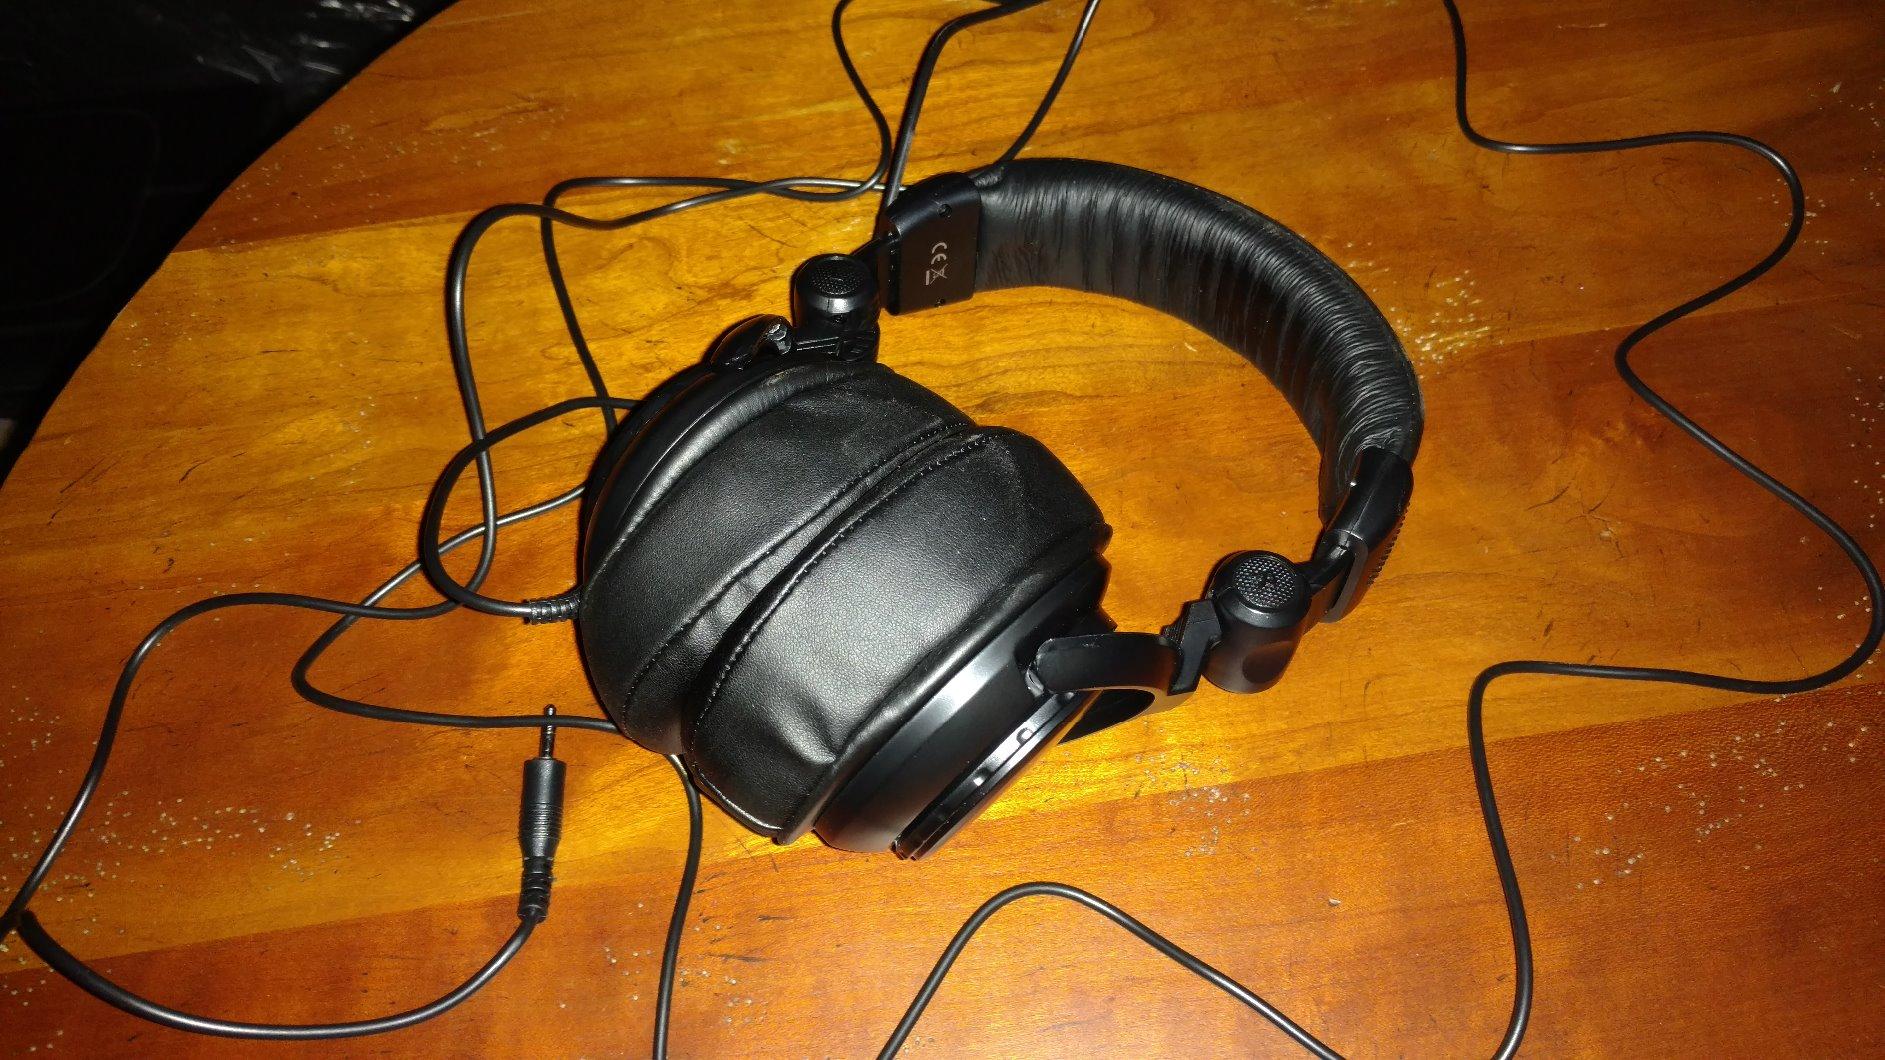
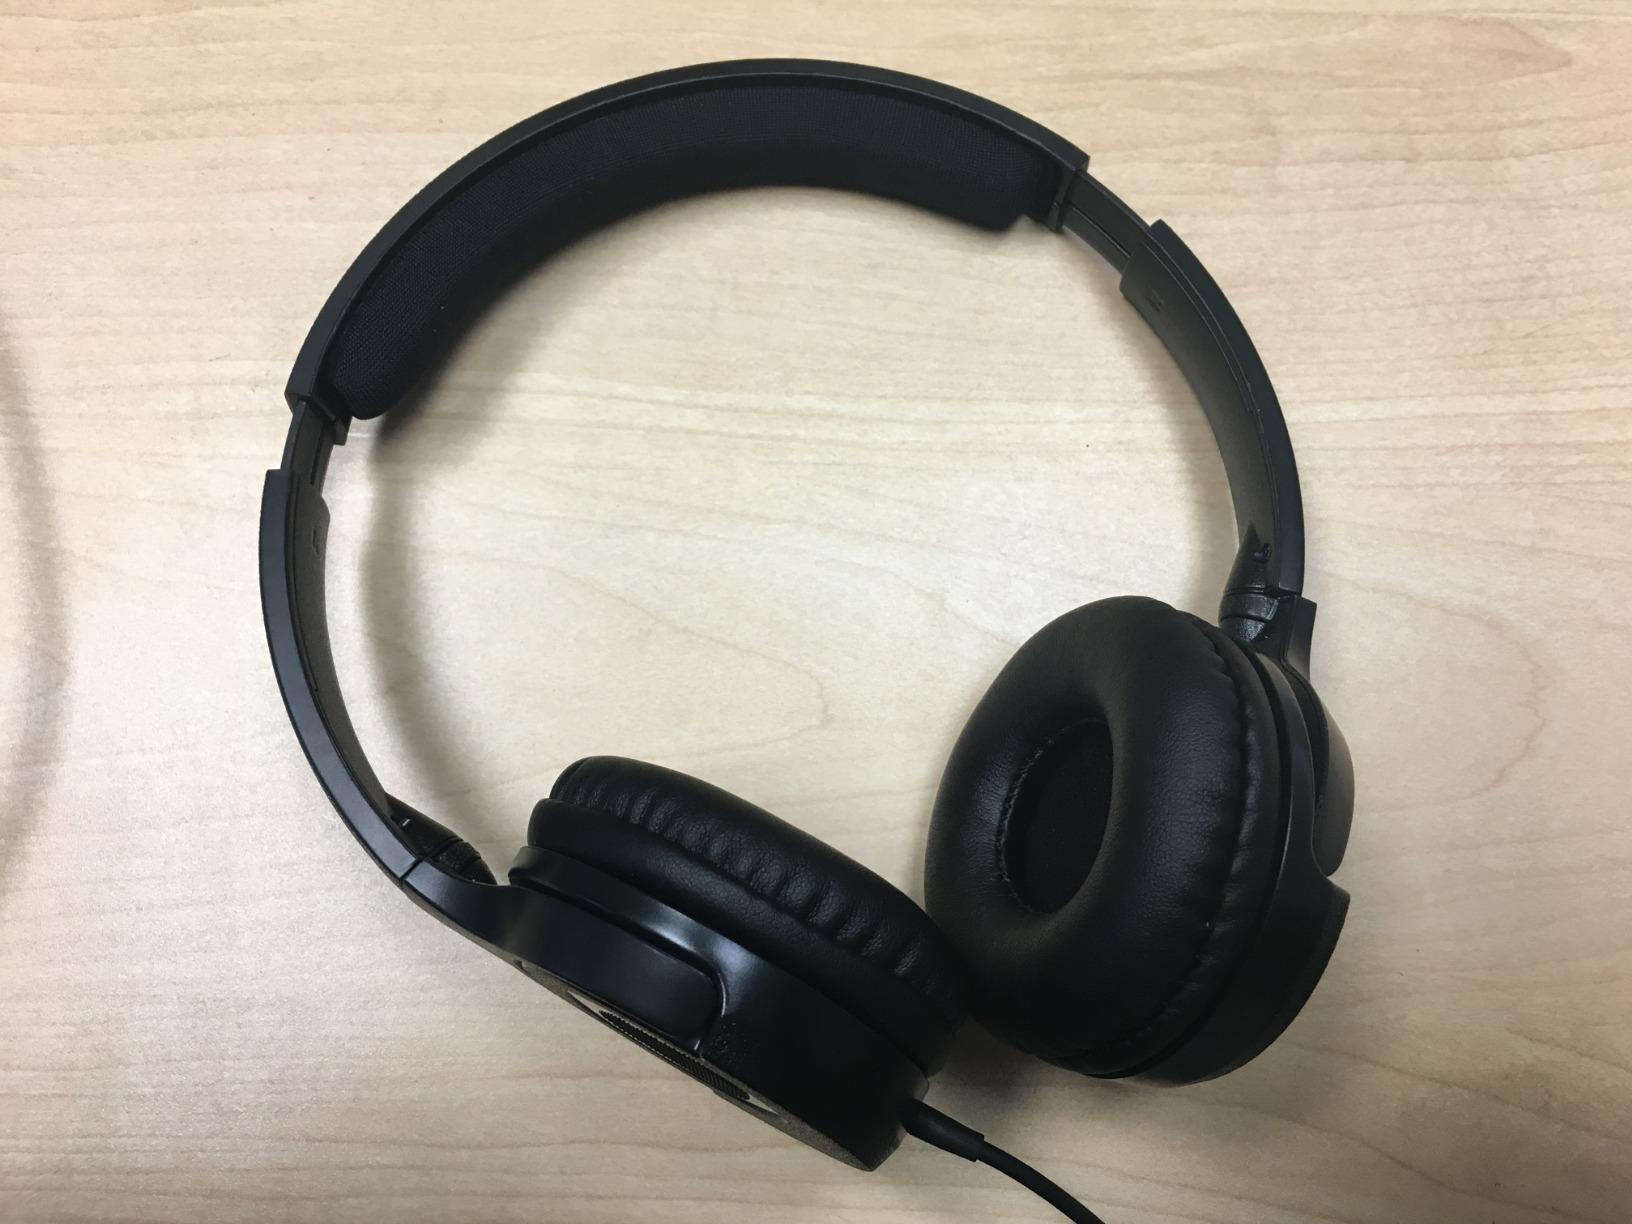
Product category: headphones
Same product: no